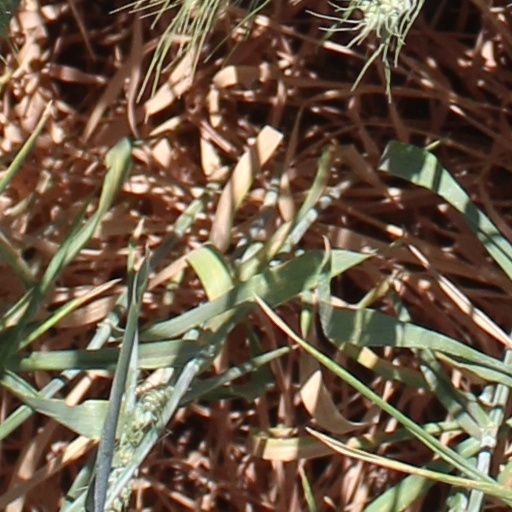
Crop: wheat